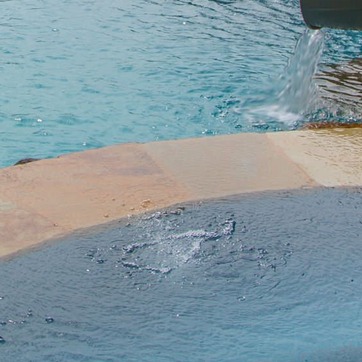
Material: stone